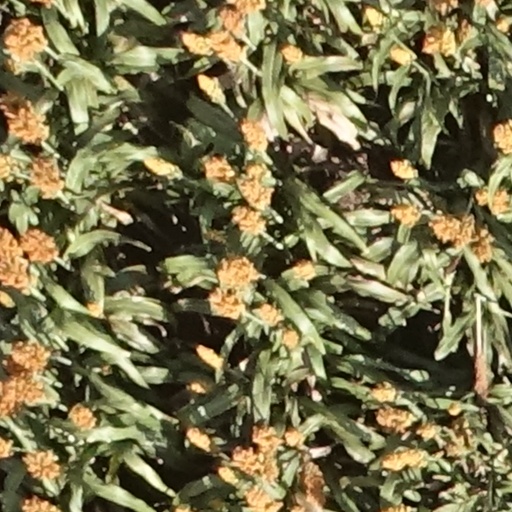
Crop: sorghum